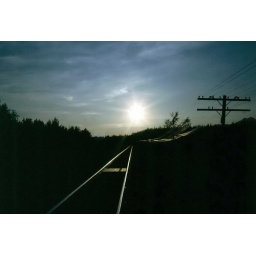
Late afternoon sky with train tracks and telegraph lines at Bend (Dome Creek), BC in 1971